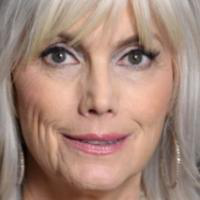
Age group: age 66-80